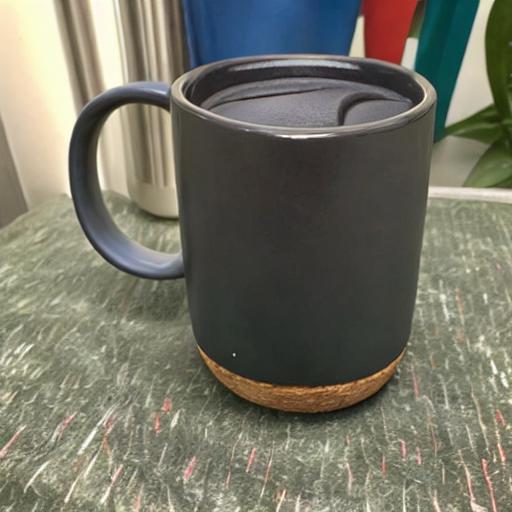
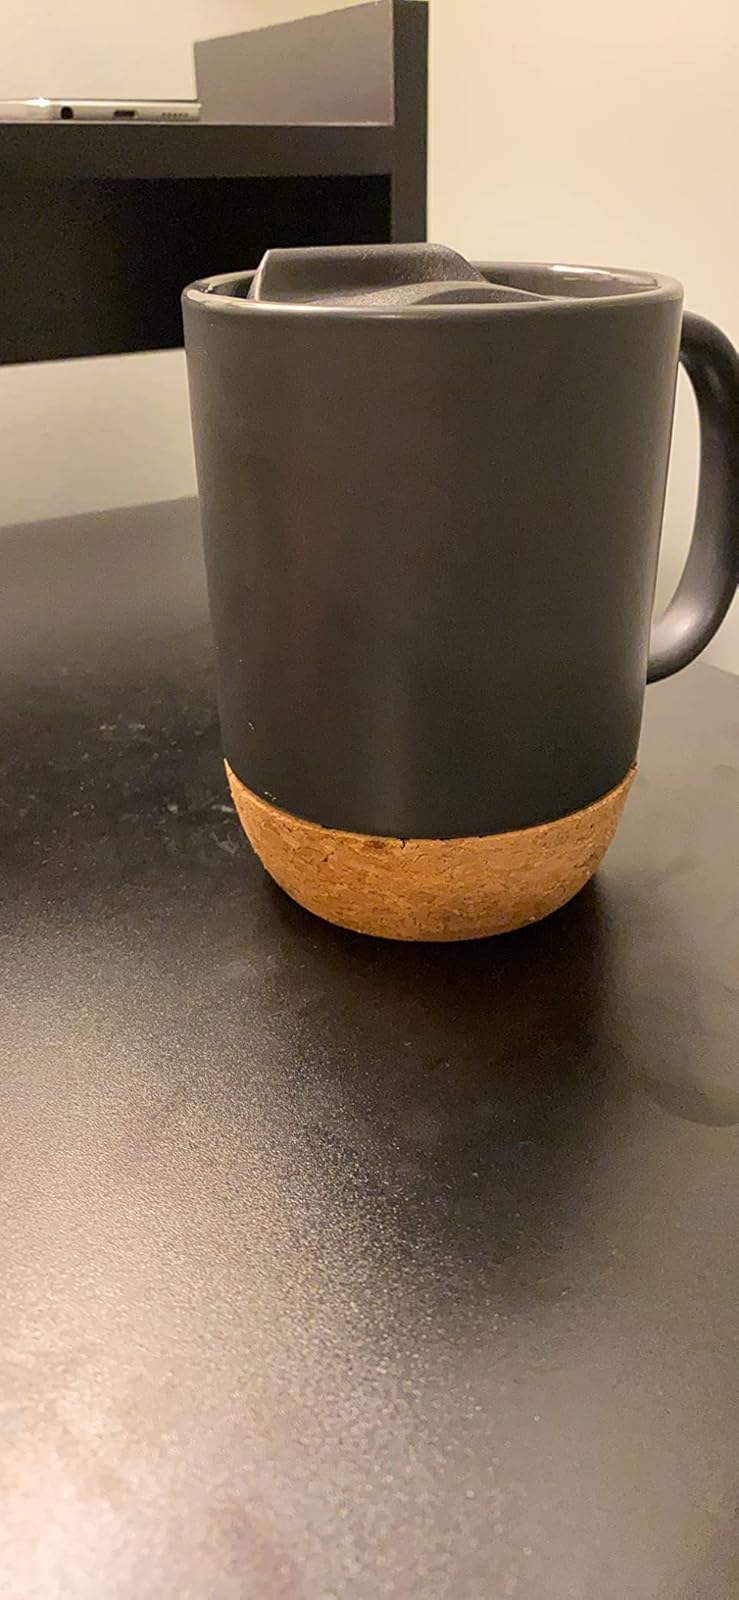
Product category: items_mug
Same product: no